Kona coffee

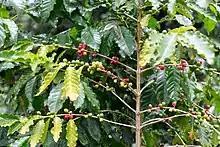
Kona coffee fruits

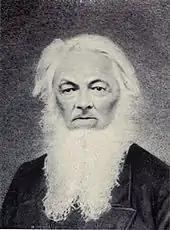
Samuel Ruggles brought coffee to the Kona District in 1828

The coffee plant was brought to the Kona district in 1828 by Reverend Samuel Ruggles from Brazilian cuttings.